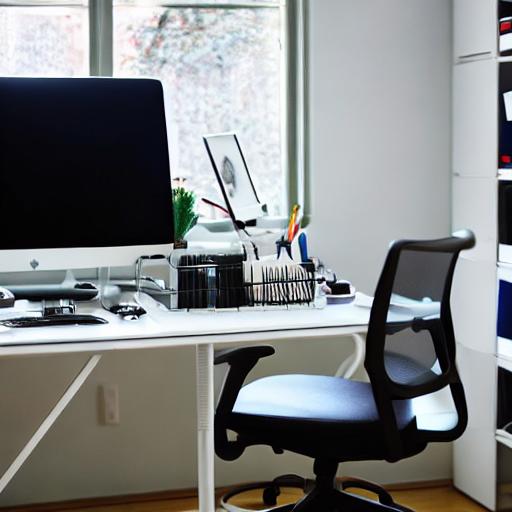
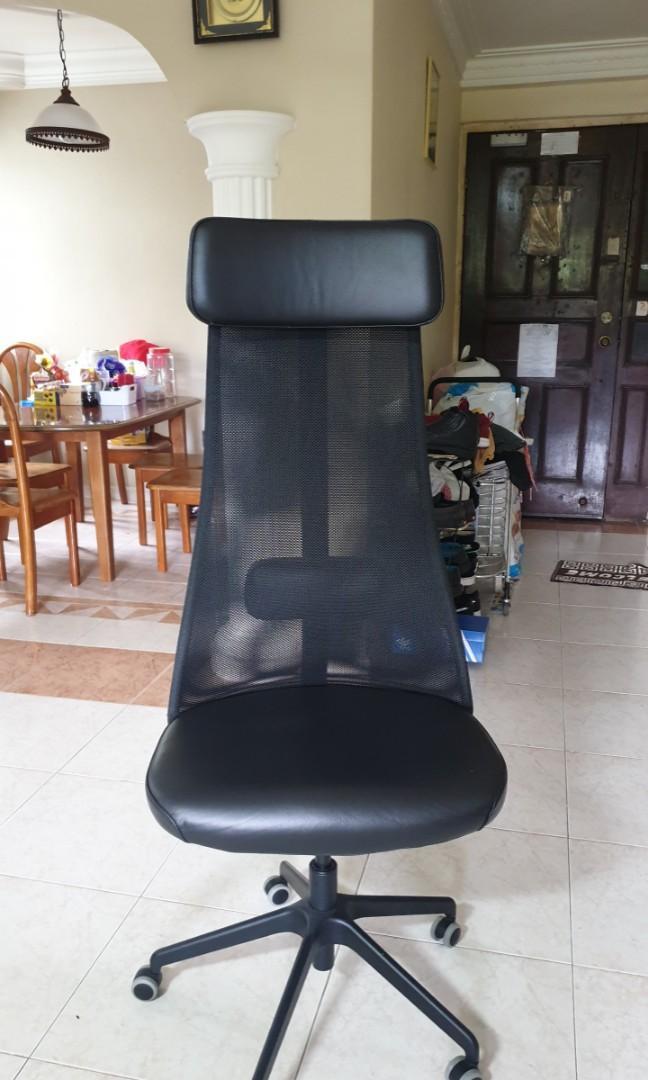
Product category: items_chair
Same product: no